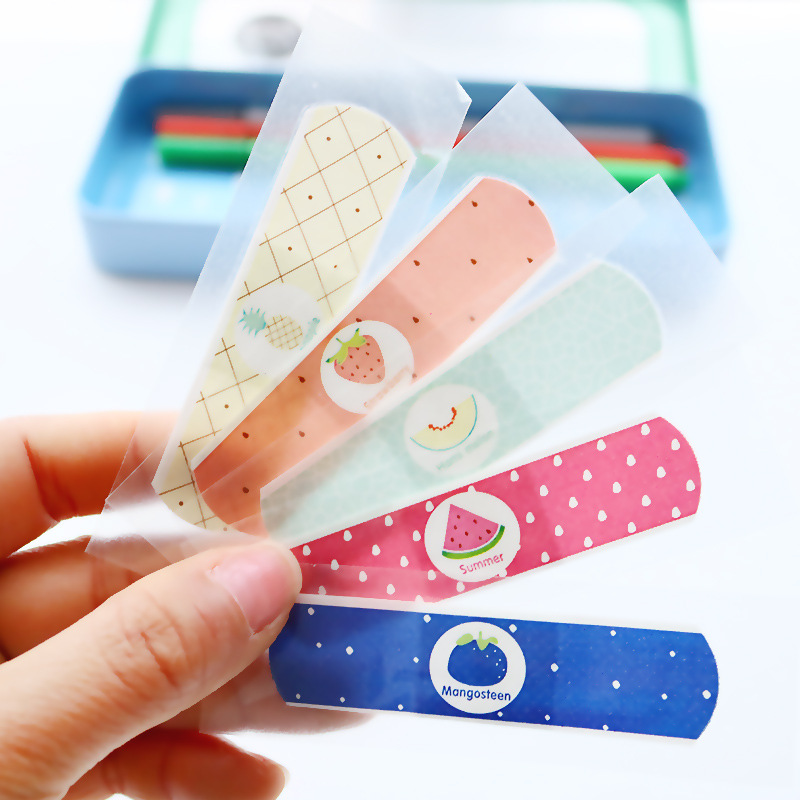
Label: trash